Chicago Fire FC

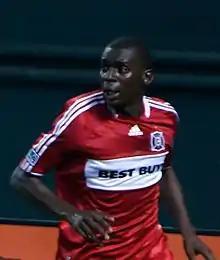
Bakary Soumaré wearing the all-red shirt with a white horizontal chest stripe. This was the club's primary kit until 2012

The club's official primary colors are red, flag blue, deep blue, and white. Secondary colors such as navy blue, sky blue, gold, and black have also been used throughout the history of the Fire. The original logo of the Chicago Fire, used from 1997 to 2019, was derived from the Cross of Saint Florian, a common symbol for fire departments in the United States. A stylized "C" sat in the center, representing the city, similar to the logos of the Bears and Cubs. The six points in a ring around the center alluded to the stars in the Flag of Chicago, one of which commemorates the Great Chicago Fire of 1871. This style was chosen by the original general manager, Peter Wilt, to establish a timeless image evocative of both classic American sports (as in the logos of the NHL Original Six) and the traditions of European soccer.